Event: Nepal Earthquake
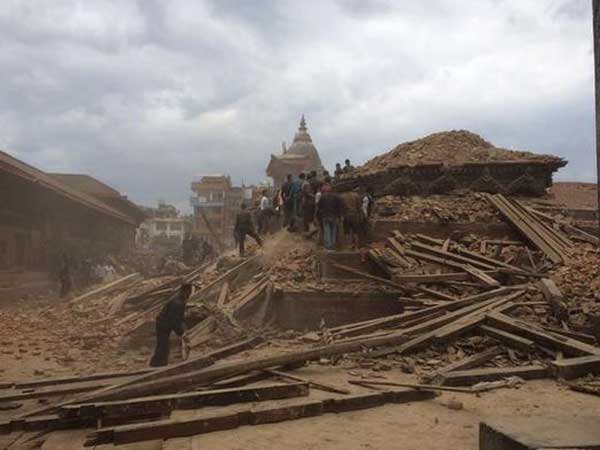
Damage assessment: damage